Yevgen Tsarkov

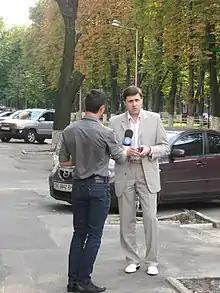

Yevgen Igorovich Tsarkov (born 14 October 1974 in Kommunarsk Luhansk Oblast, Soviet Union) is a politician, Member of Verkhovna Rada of the VI сonvocation, first secretary of the Odesa Oblast committee of the Communist Party of Ukraine chairman of the International Union of Komsomol Organizations - Allunion Lenin Communist Union of Youth (2009), 2005—2009 first secretary of the Central Committee of Komsomol, member of the Central Committee of the Communist Party of Ukraine (since 2005), member of the Soviet of the Union of Communist Parties – Communist Party of the Soviet Union (since 2009). Advisor of the first vicechairman of the Verkhovna Rada(2013). Secretary of the Union of Communist Parties – Communist Party of the Soviet Union (since 2014). Member of the presidium of the Central committee of the Communist Party of Ukraine (since 2014). Opponents have accused him of Ukrainaphobic statements. Thus he has claimed that "NKVD squashed nationalists insufficiently". He declares himself an opponent of capitalism, NATO, fascism and nationalism. He supports the traditional family and once initiated a legislation proposal for prohibiting the "propaganda of homosexuality".